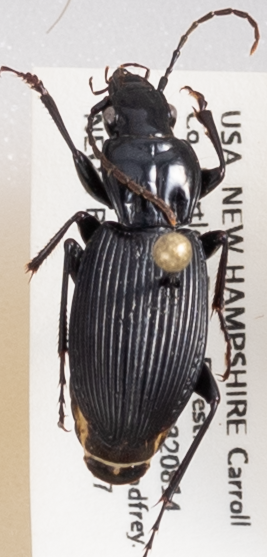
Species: Pterostichus lachrymosus
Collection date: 2019-08-07
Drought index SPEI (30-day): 0.264
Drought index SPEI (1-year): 1.13
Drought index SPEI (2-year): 0.88